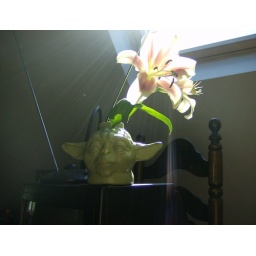
this is a flower i got from ben's service and a slurpee mug in the shape of Yoda.